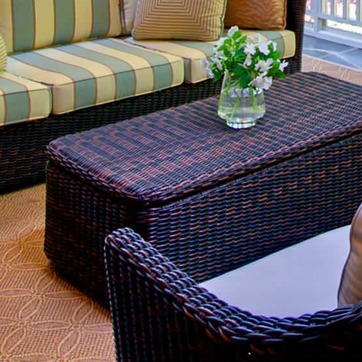
Material: other